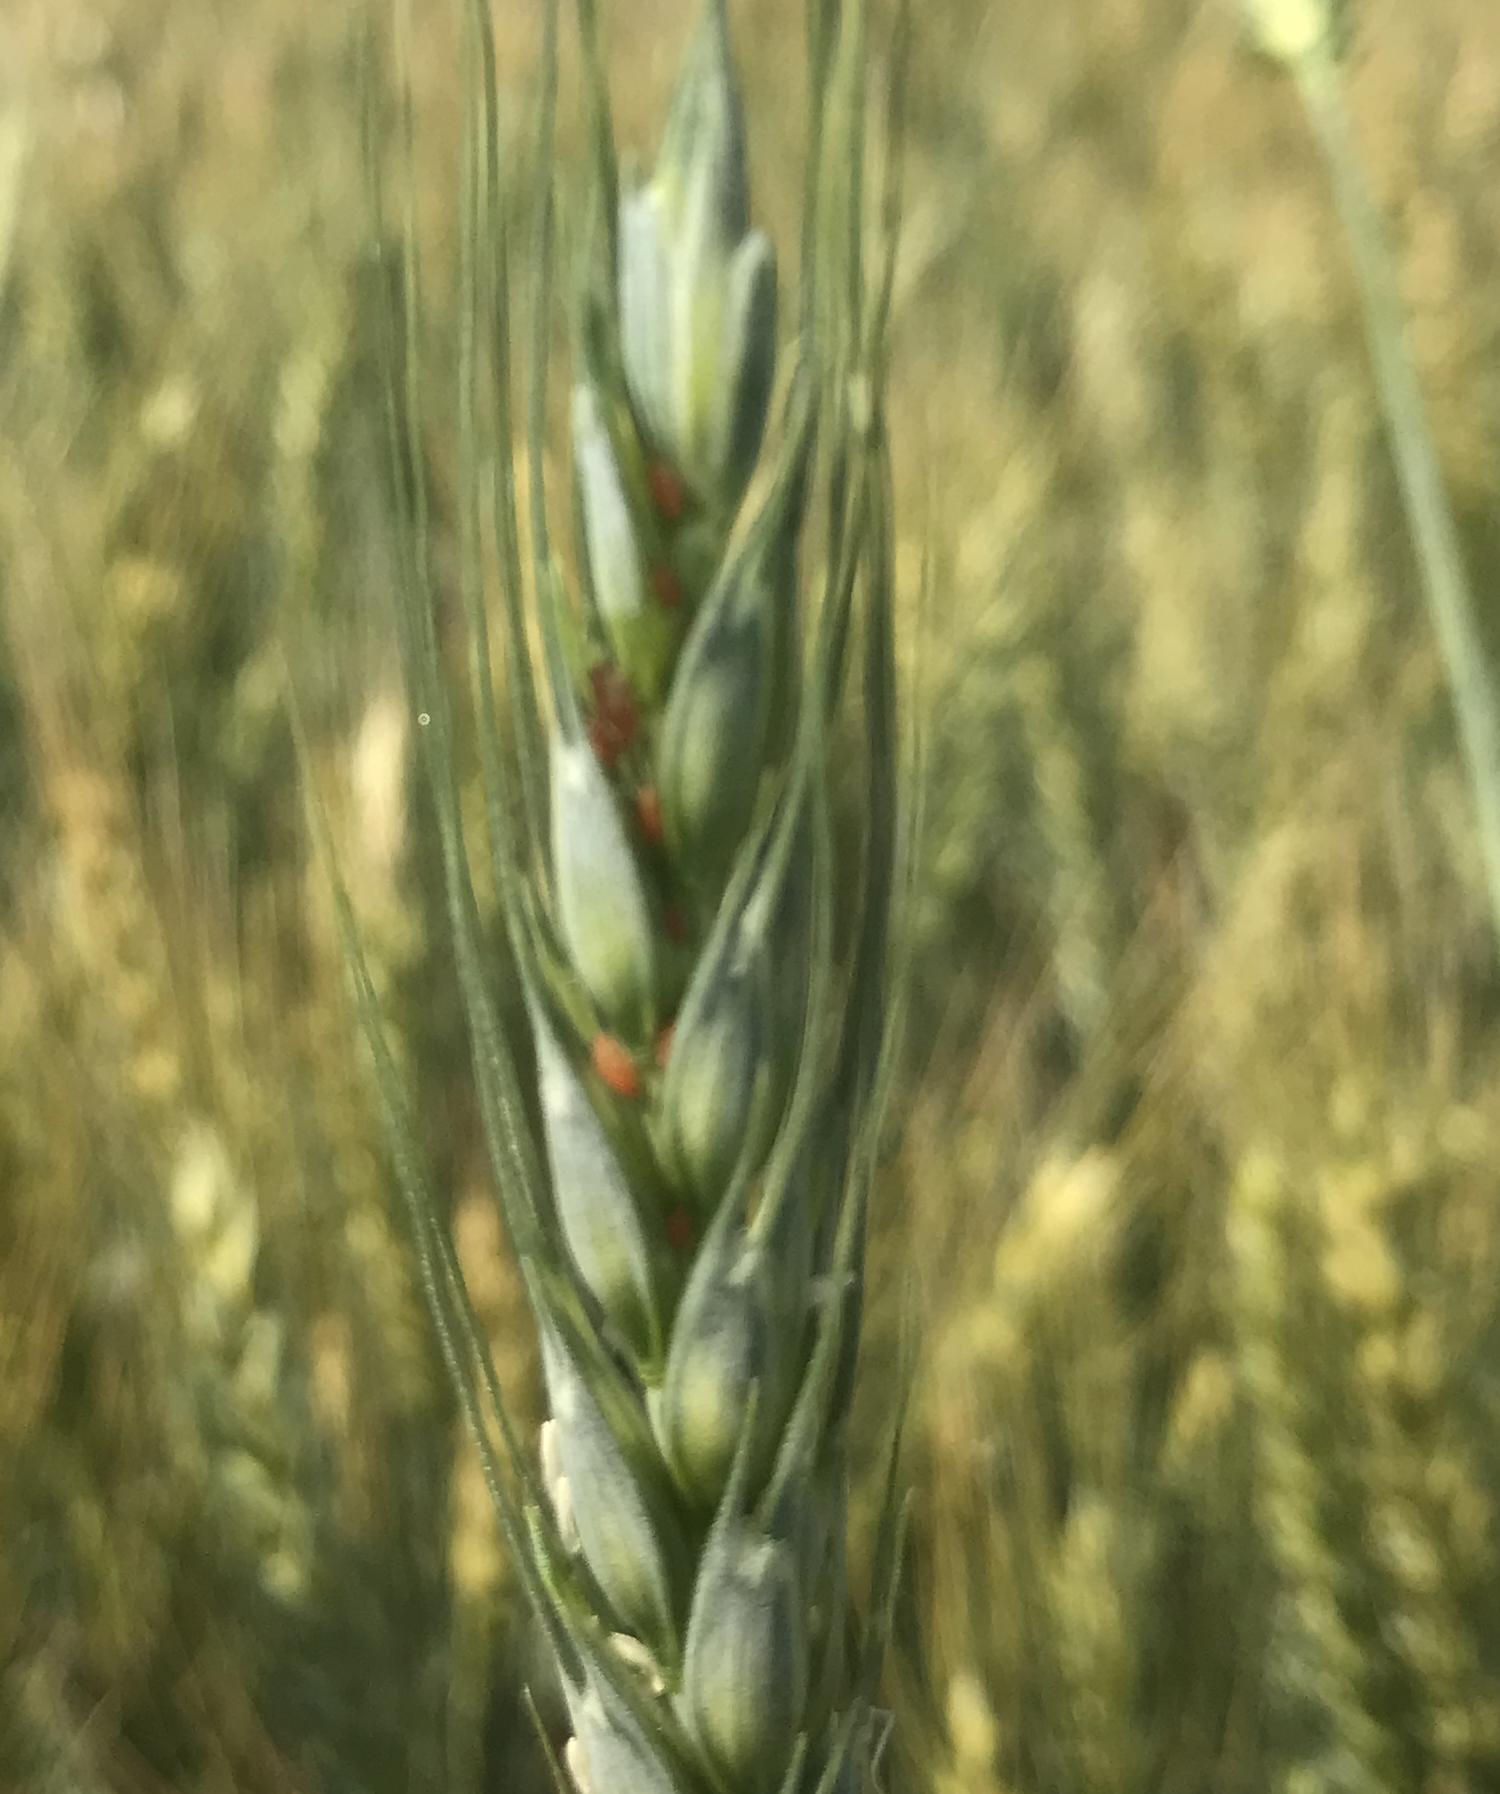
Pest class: english_grain_aphid